Central Coast Rhinos

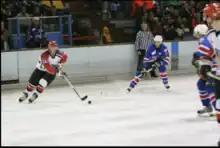
A game between Central Coast Rhinos and Melbourne Ice (2005)

The Rhinos finished their maiden AIHL season last in the league ladder, 14 points adrift of the Melbourne Ice in seventh. In twenty-six games they had produced four wins, one tie, two overtime wins and losses and seventeen regulation losses, giving the team a 24%-win rate. The Rhinos did not qualify for the 2005 finals weekend, held in Newcastle, to play for the Goodall Cup. Blue Haven's David Wong finished the 2005 season with the third highest saves percentage, 0.865, out of any goaltender in the league. Czech import forward Dusan Halloun was the Rhinos highest points scorer for the season, ending with twenty-eight points from twenty games including ten goals and eighteen assists.